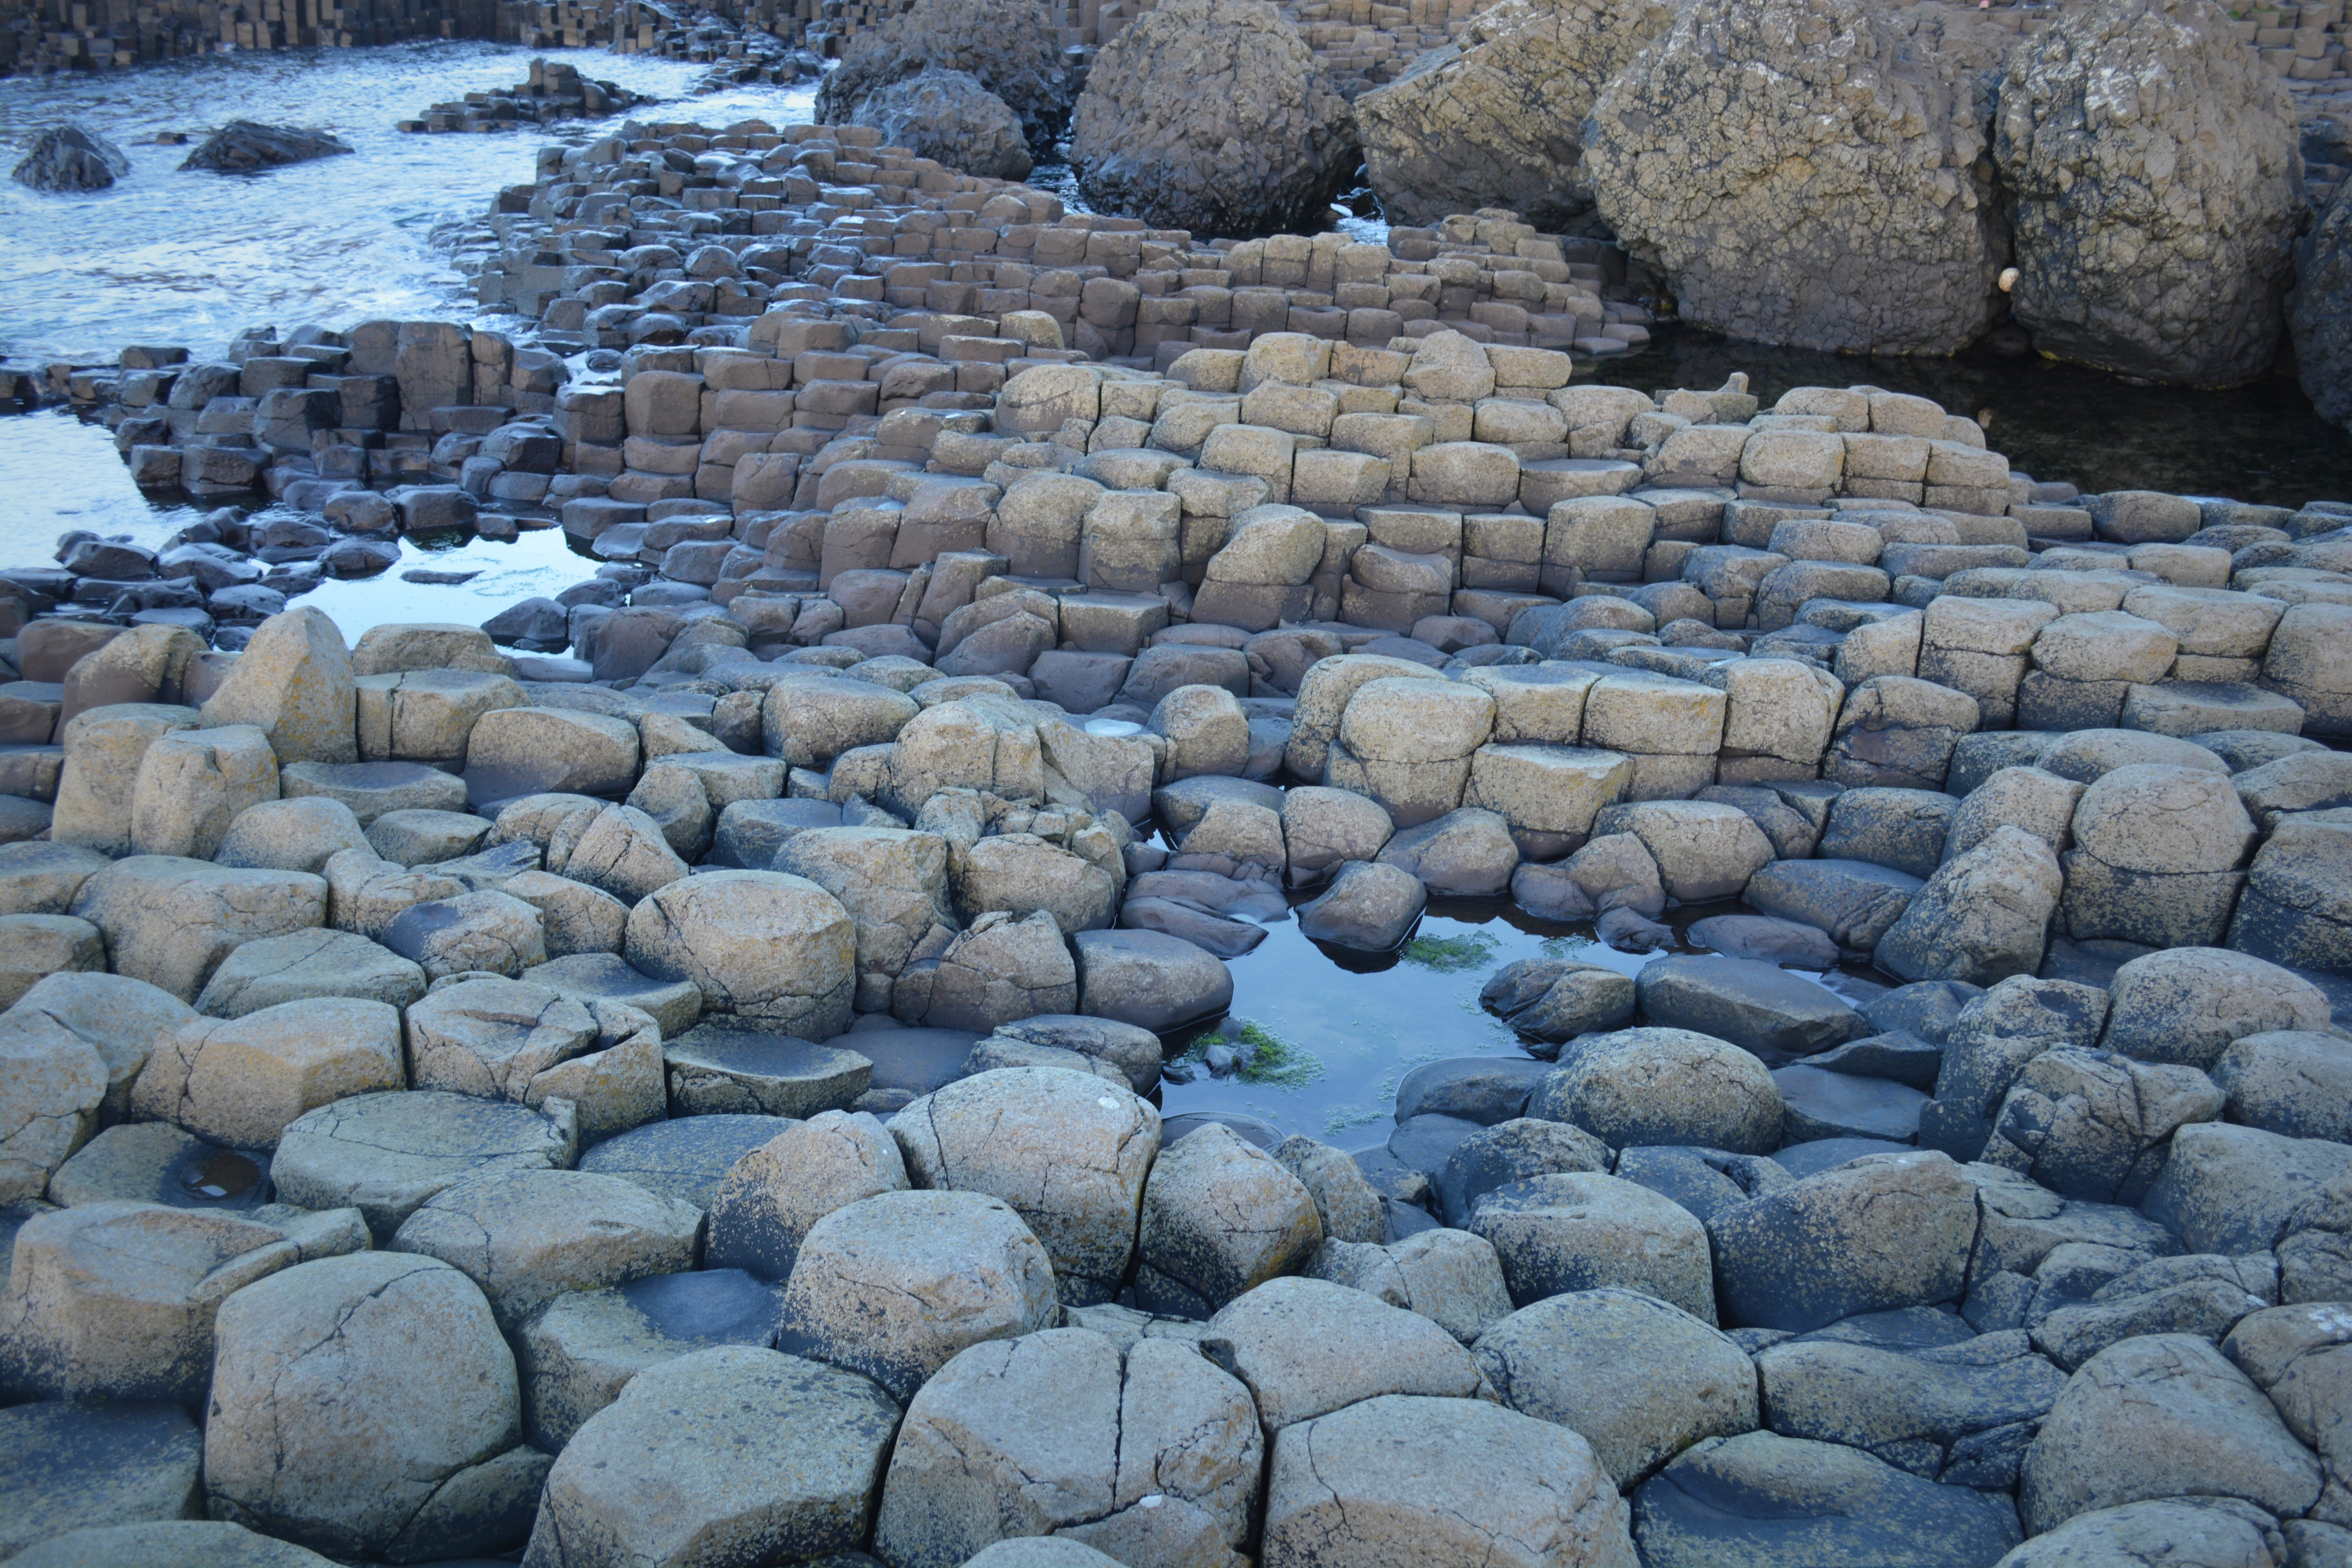
sea, nature, rock, cobblestone, wall, pebble, rock formation, stone wall, material, rocks, rubble, geology, boulder, bedrock, stream bed, flooring, northern ireland, road surface, giant's causeway, unseco